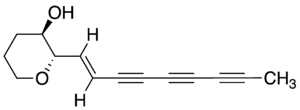
L'ichthyothéréol est un poison neurotoxique.